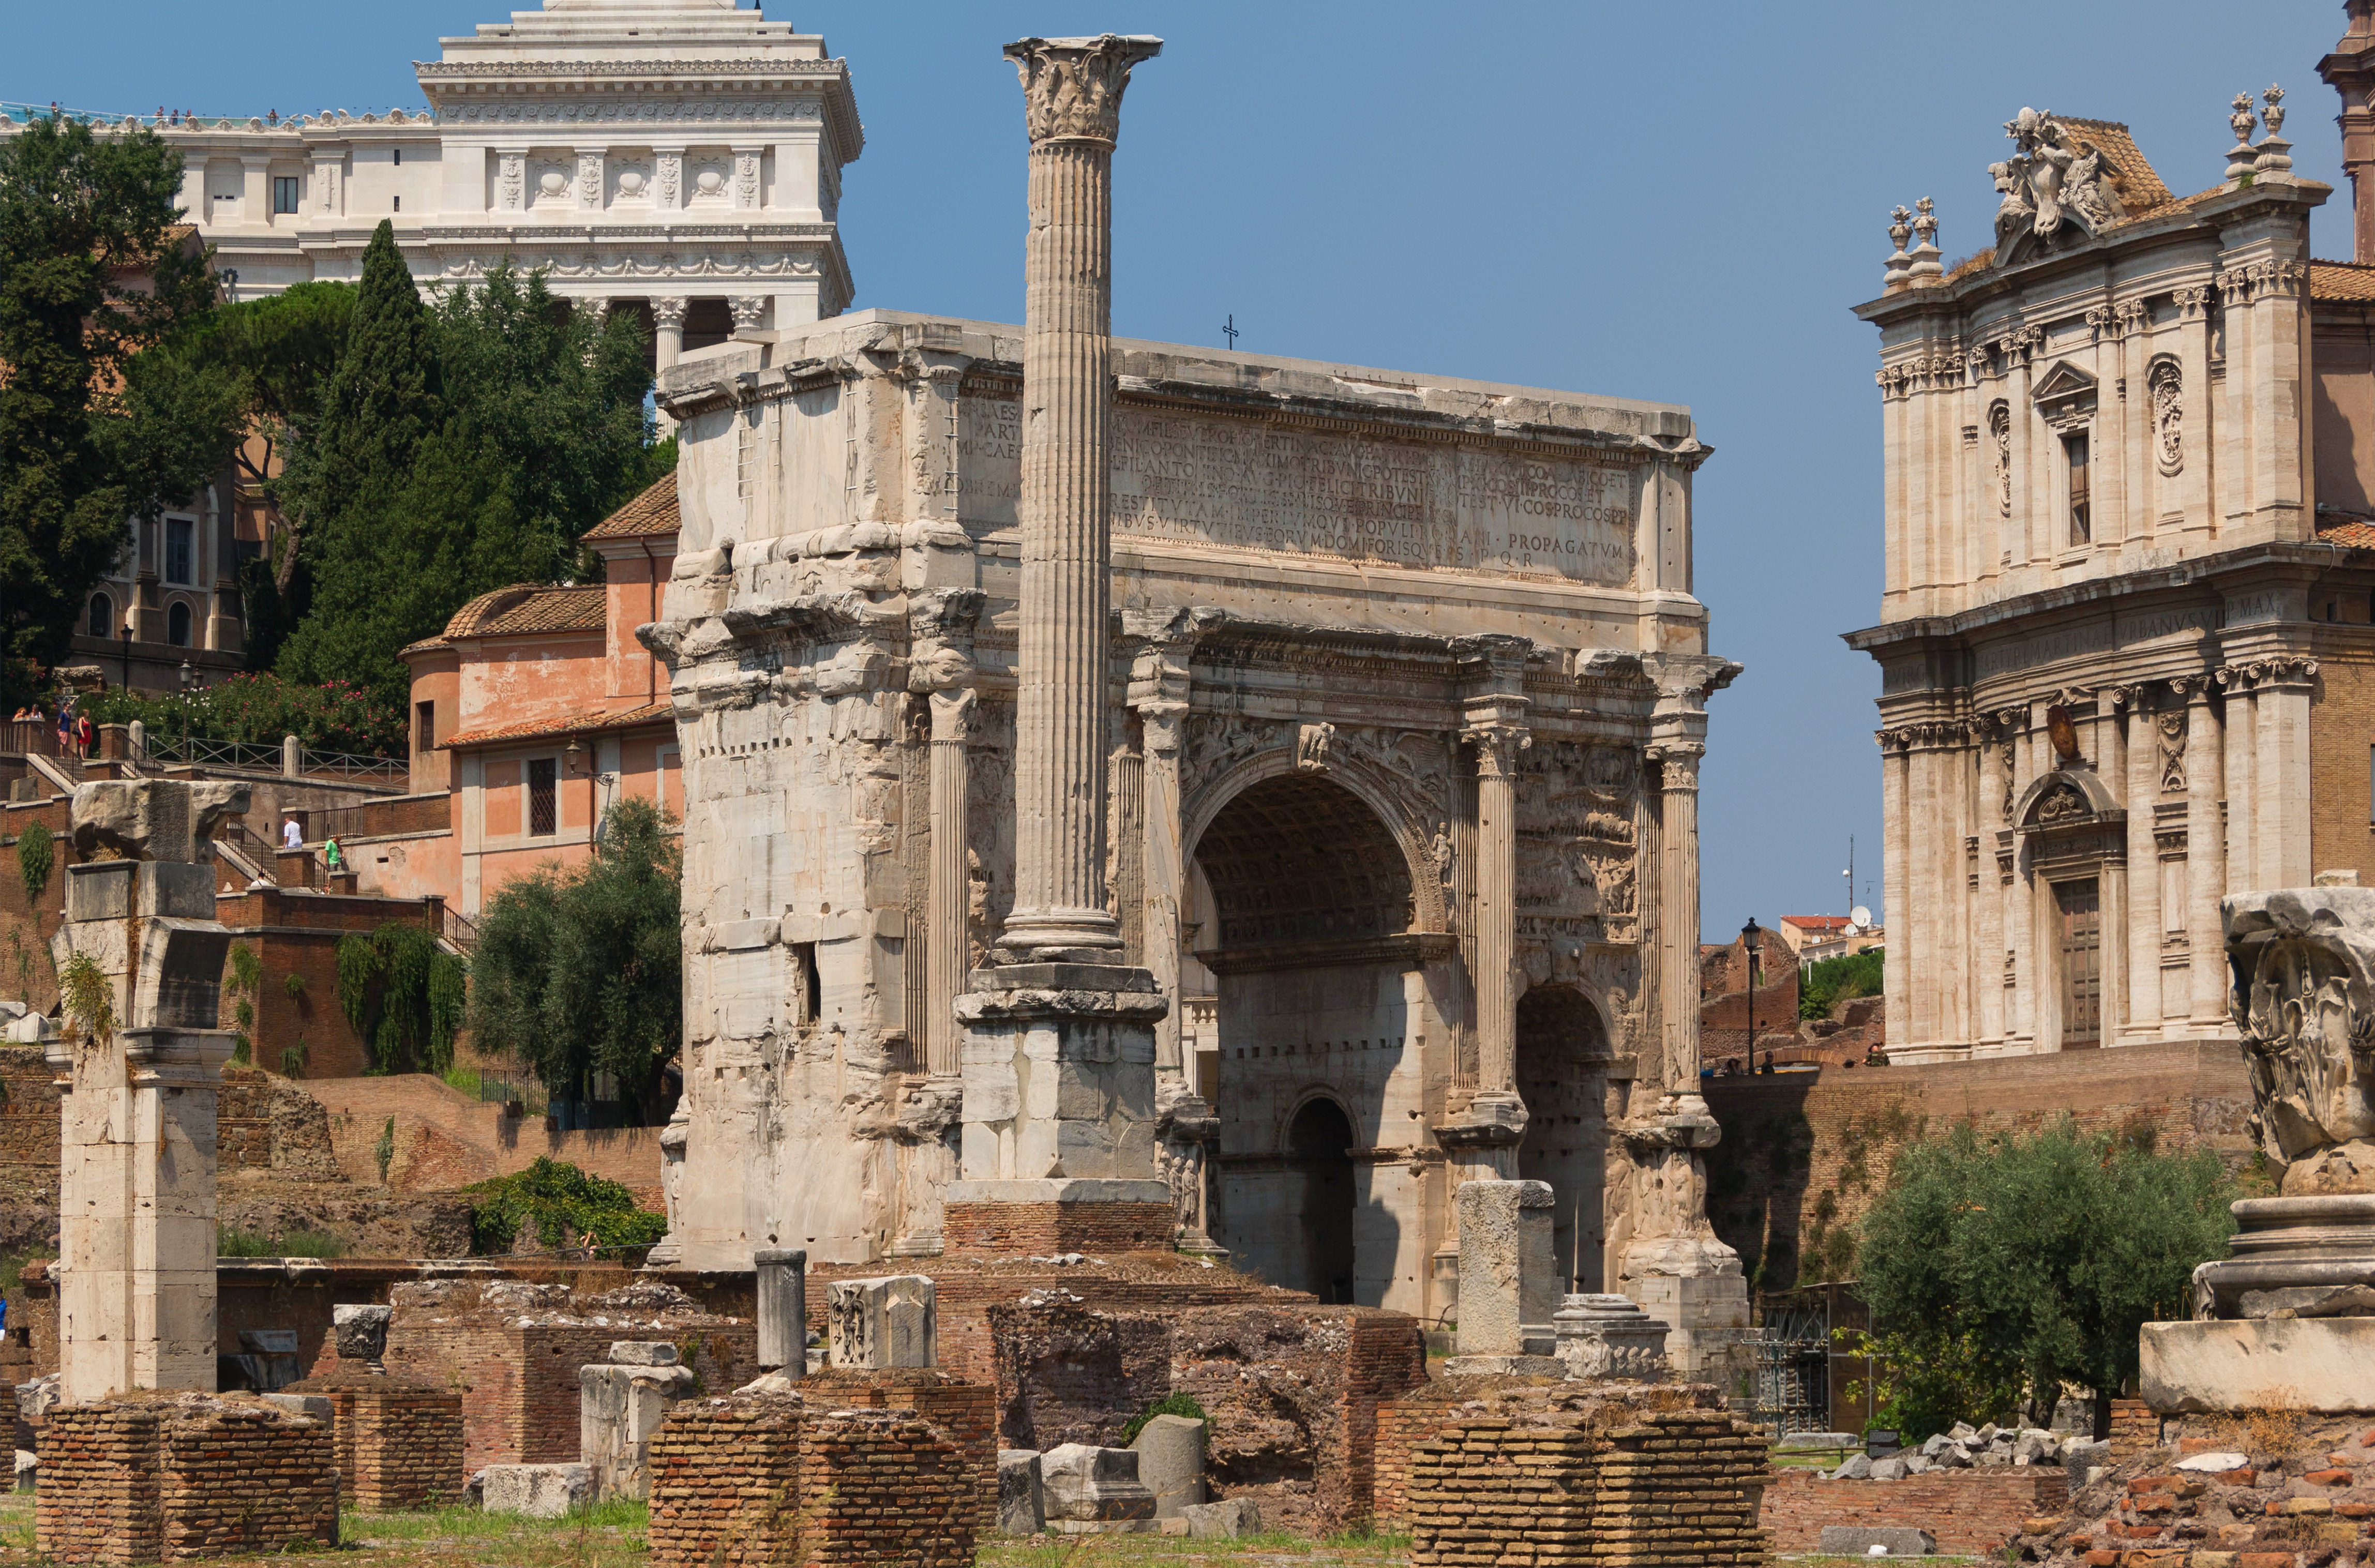
architecture, town, palace, monument, arch, column, landmark, historic, rome, ruins, roman, forum, ancient rome, archaeological site, unesco world heritage site, roman temple, phocas, historic site, ancient history, human settlement, ancient roman architecture, septimius, severus